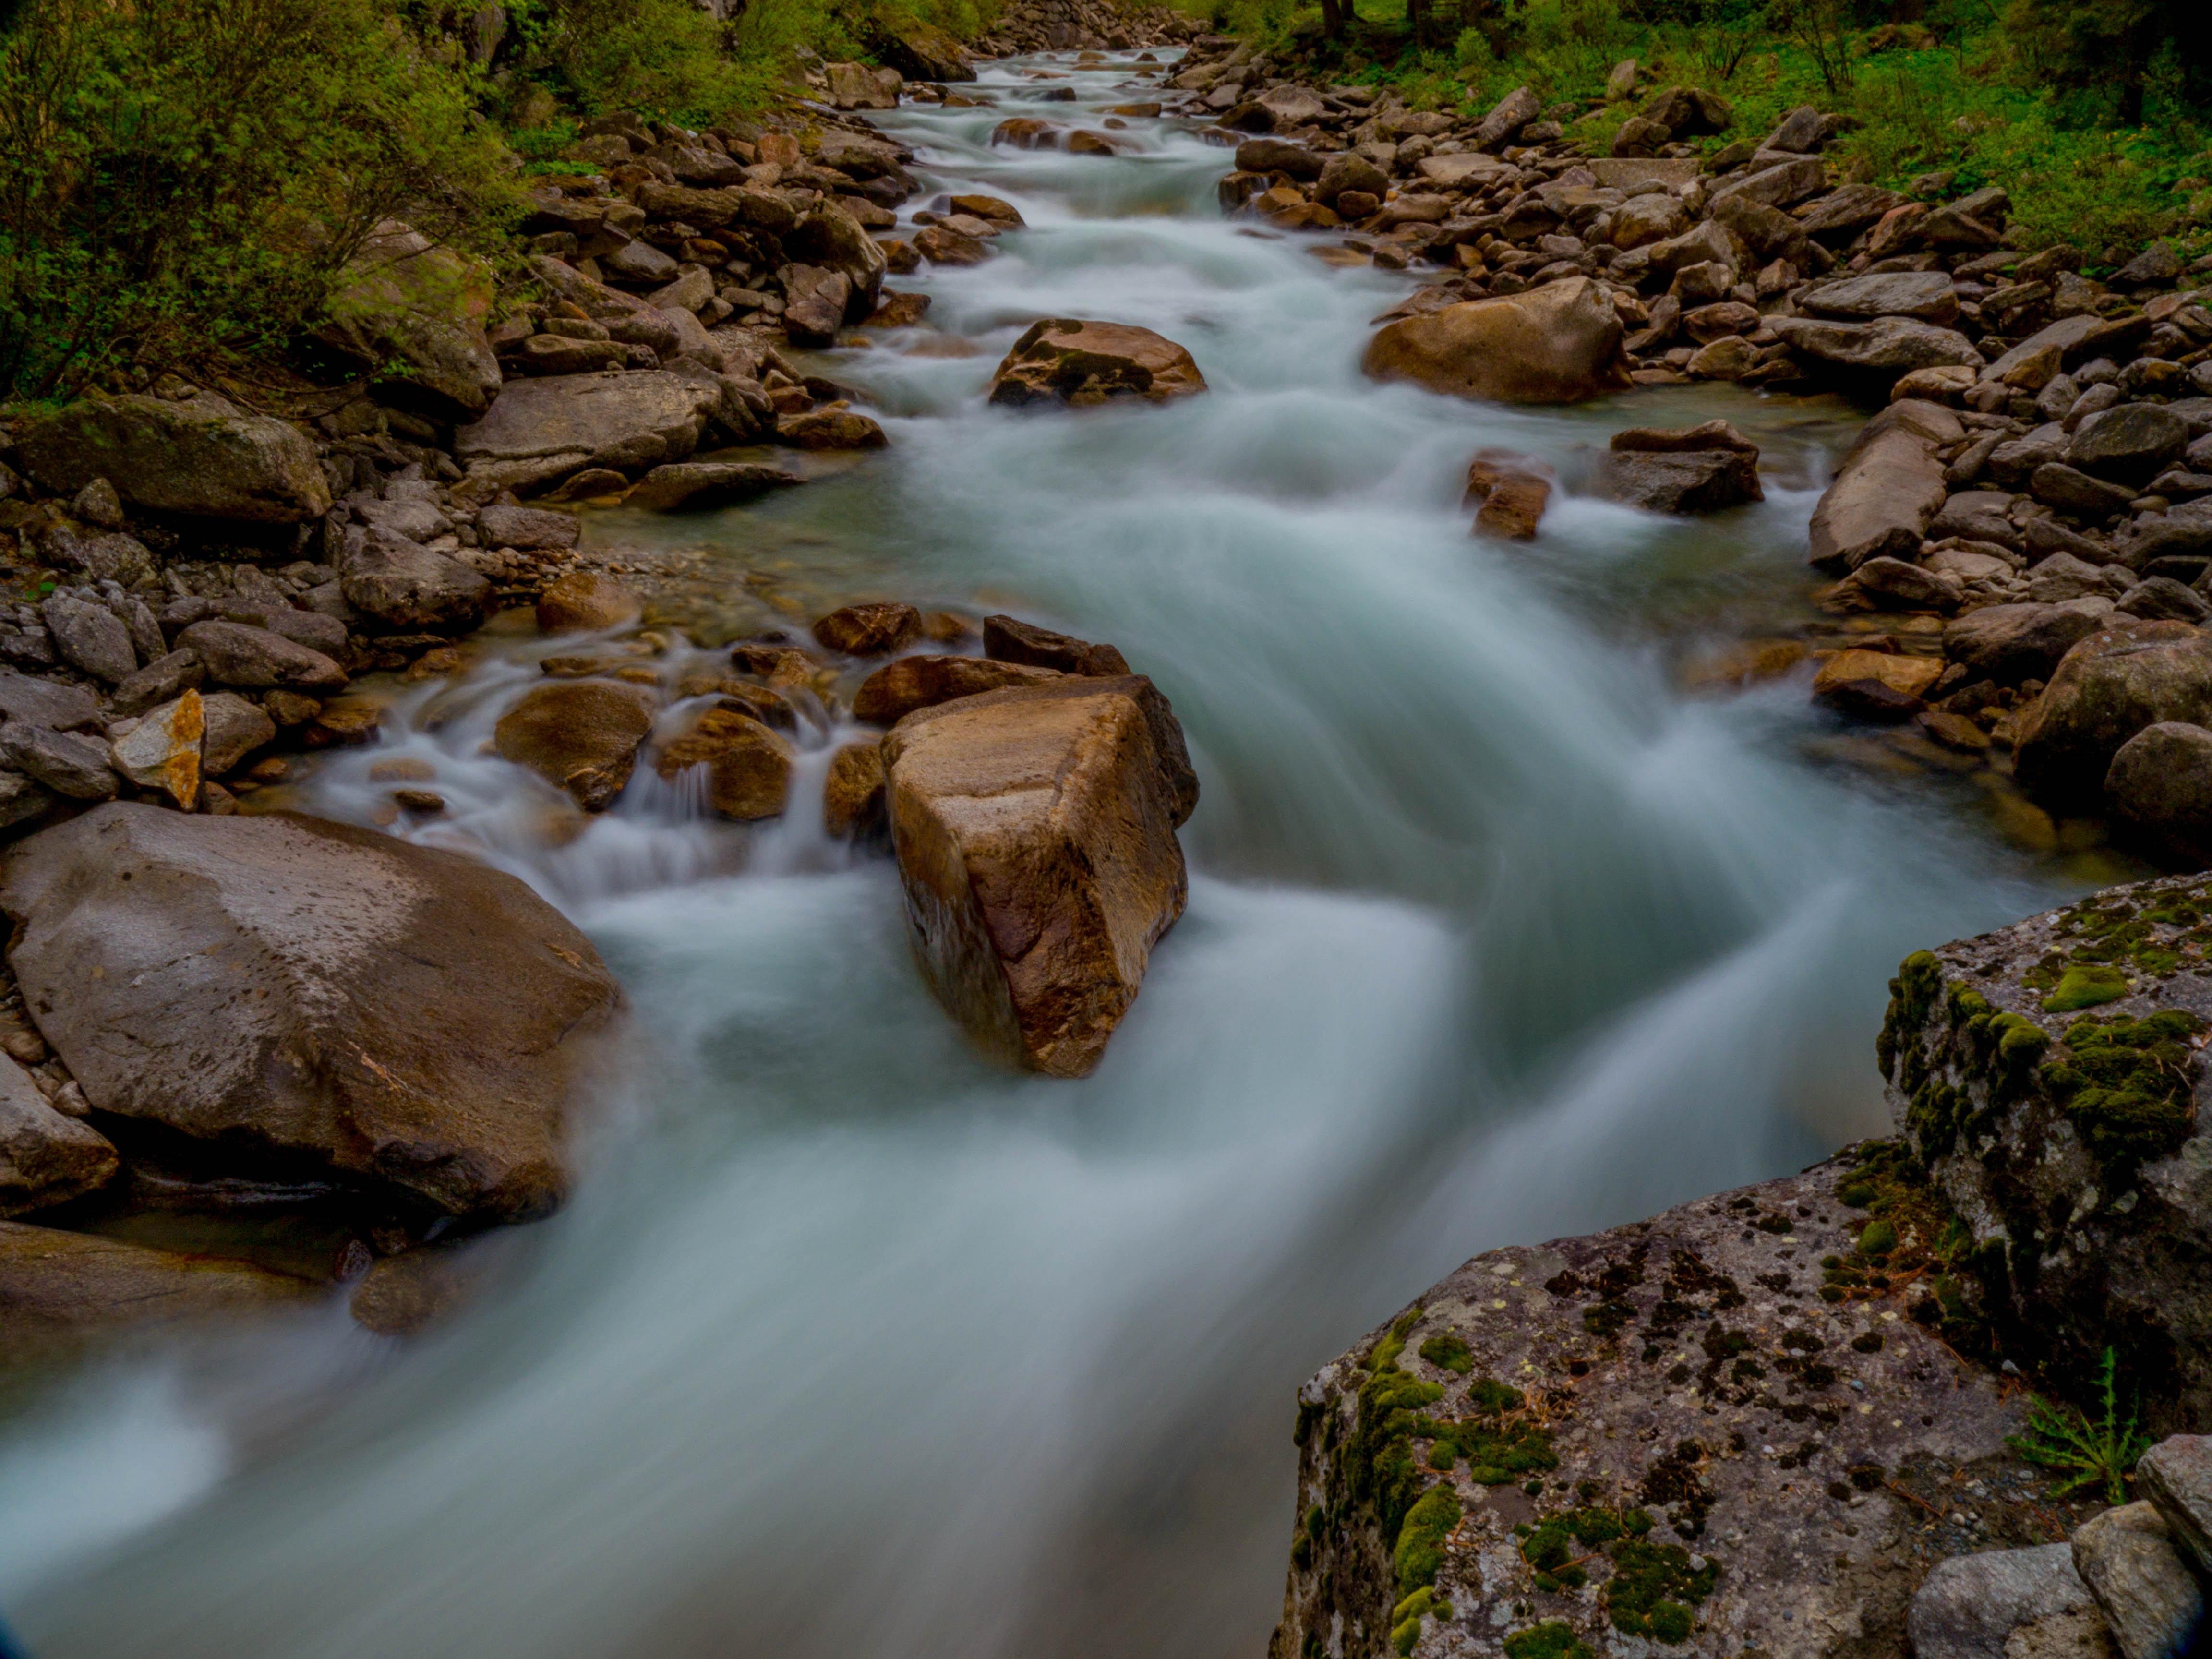
landscape, water, nature, forest, rock, waterfall, creek, wilderness, leaf, hill, river, valley, stream, pebble, autumn, rapid, season, long exposure, body of water, austria, stones, mountains, woodland, habitat, water feature, watercourse, landform, krimml waterfalls, natural environment, geographical feature